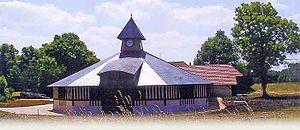
Photo du conservatoire des meules et pavés du bassin d'Epernon
Épernon est une commune française située dans le département d'Eure-et-Loir, en région Centre-Val de Loire.
La liste des musées d'Eure-et-Loir recense les musées du département français d'Eure-et-Loir en région Centre-Val de Loire. La majorité de ces musées ont reçu le label « Musée de France ».
Le conservatoire des meules et pavés du bassin d'Épernon est un musée situé dans des bâtiments de la commune d'Épernon, département d'Eure-et-Loir. Il est géré par l'association de bénévoles Épernon patrimoine et alentours, qui rassemble les objets reçus en dons et dirige les recherches. Il est situé aux portes du parc naturel régional de la Haute Vallée de Chevreuse par la commune voisine de Raizeux.